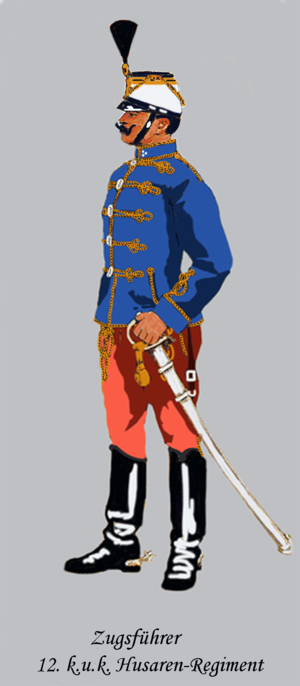
Maréchal des logis chef du 12e régiment d'hussards (Autriche-Hongroise) Tenue de service intérieur - l'uniforme est en service à peu près de 1916